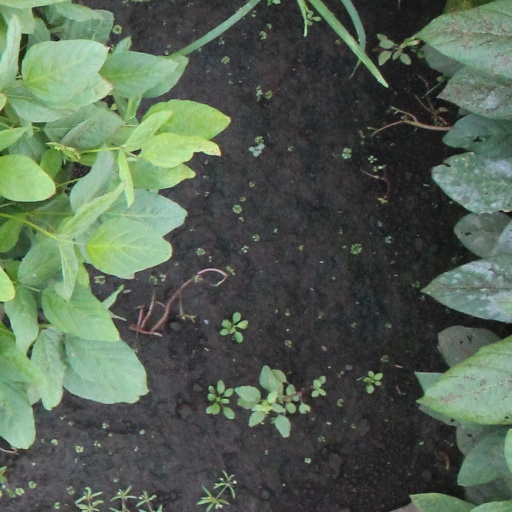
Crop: soybean